Samuel Fallows

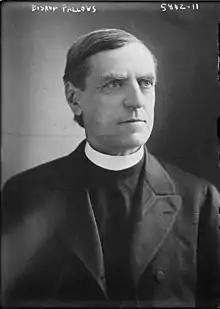
Fallows in 1922, shortly before his death

Samuel Fallows (December 13, 1835September 5, 1922) was an English American immigrant, minister, lecturer, and author. He was the 9th Superintendent of Public Instruction of Wisconsin and served as Presiding Bishop of the Reformed Episcopal Church for 30 years between 1877 and 1922. During the American Civil War he served as a chaplain and later as an officer in the Union Army, receiving an honorary brevet to Brigadier General after the war.